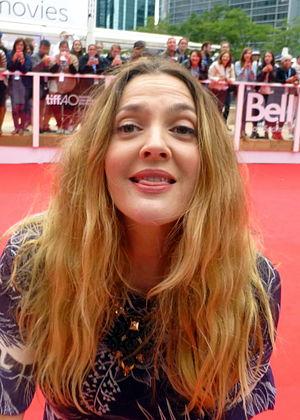
Drew Barrymore [dɹuː ˈbæɹəˌmɔɹ] est une actrice, productrice et réalisatrice américaine, née le 22 février 1975 à Culver City. Elle est la petite-fille de l'acteur John Barrymore et de l'actrice Dolores Costello, et la filleule du réalisateur Steven Spielberg.